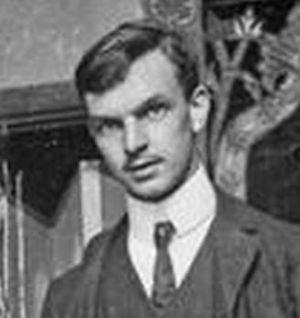
L'acteur Pierre Renoir (1885-1952) vers 1902
Pierre Renoir est un acteur français, né le 21 mars 1885, rue Houdon, dans le 18ᵉ arrondissement de Paris, ville où il est mort le 11 mars 1952 dans le 9ᵉ arrondissement. Pierre Renoir est le fils du peintre Auguste Renoir et d'Aline Charigot et le frère du réalisateur Jean Renoir et du céramiste Claude Renoir. Il fut un ami et un proche collaborateur de l'acteur et metteur en scène Louis Jouvet.